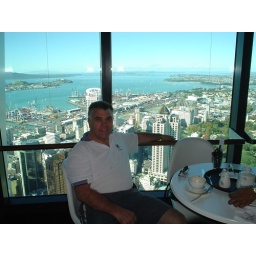
Me in the sky tower Auckland